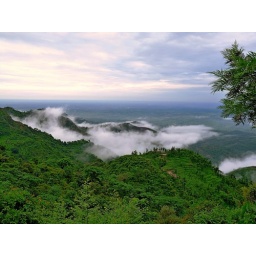
clouds falling into the mountains at dusk near kikartaal, Morni hills, Haryana